Northeast Arm Iron Range

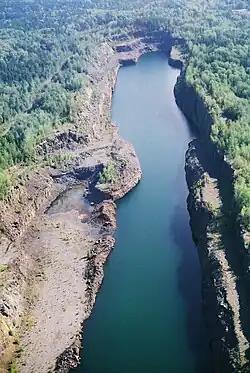
The East Pit of Sherman Mine was quarried at the eastern extent of the Northeast Arm Iron Range

Iron-bearing rocks were noted near the west end of Turtle Lake in 1888 while topographical work and geological reconnaissance was being done adjacent to Temagami. The full importance of this discovery was not recognized until around 1899 when the rocks were revealed to be outcrops of a much larger iron formation. Much of the credit for tracing out this structure was given to Dan O'Connor who would become a well-known prospector engaging in local mining and prospecting. Two ore samples grading 42.89% and 38.94% iron were obtained by O'Connor in 1902 for mineral processing tests, the results of which showed that it was possible to produce a concentrate from this deposit.